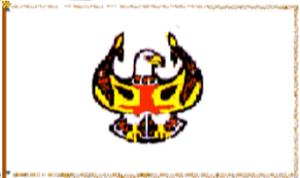
Drapeau des Sechelt Català: Bandera Sechelt
Un drapeau ethnique est une forme de représentation utilisée par un groupe culturel, historique, linguistique, religieux ou tout cela à la fois, communément appelé « ethnie », pour être arboré là où des membres de ce groupe veulent manifester leur identité culturelle. Un drapeau ethnique n'identifie qu'une ethnie, et non une région traditionnelle, un territoire officiellement délimité ou un territoire revendiqué.
Les Premières Nations sont les peuples autochtones canadiens qui ne sont ni des Inuits ni des Métis. Les termes Indiens ou Amérindiens sont également utilisés, en dépit d'une connotation négative.